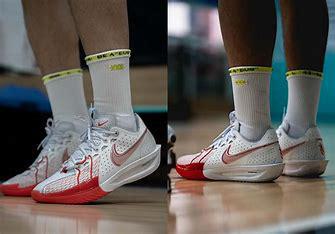
Brand: Nike
Model: G T Cut 3